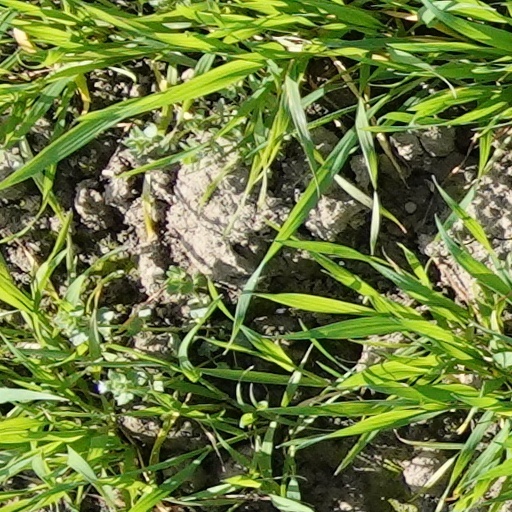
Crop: wheat